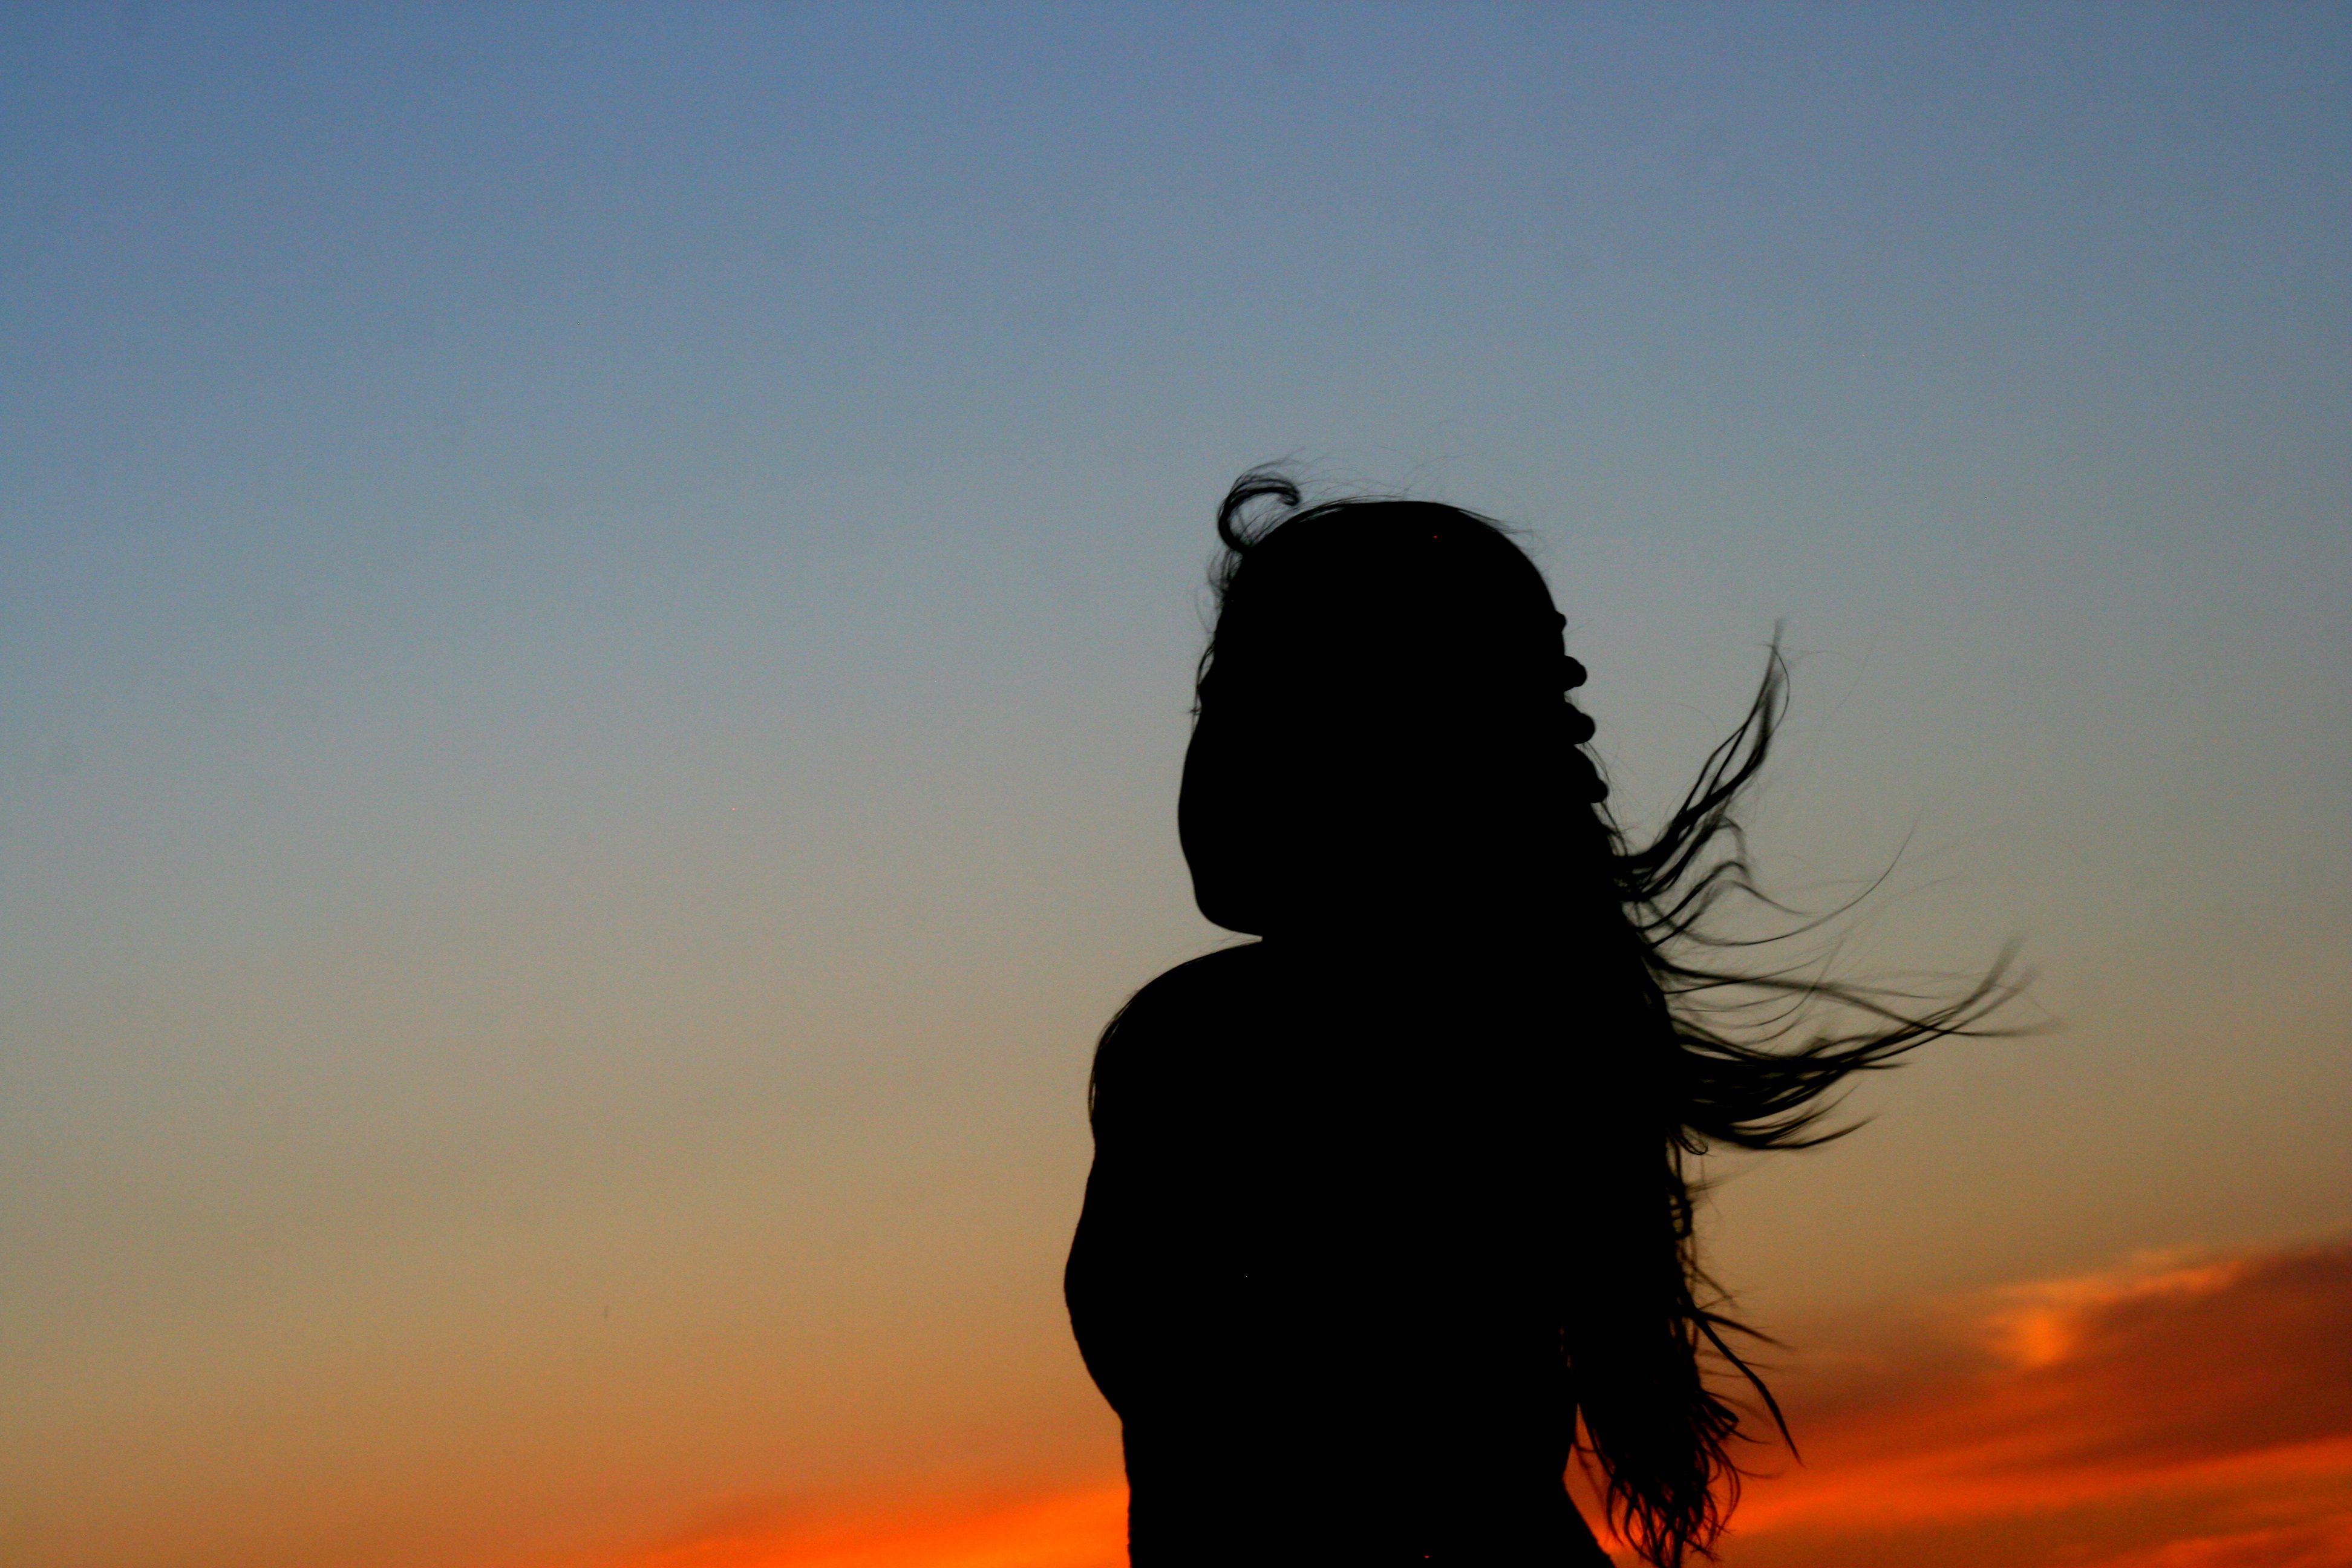
horizon, silhouette, cloud, sky, girl, sun, sunrise, sunset, sunlight, morning, wind, dawn, dusk, evening, shadow, atmospheric phenomenon, atmosphere of earth